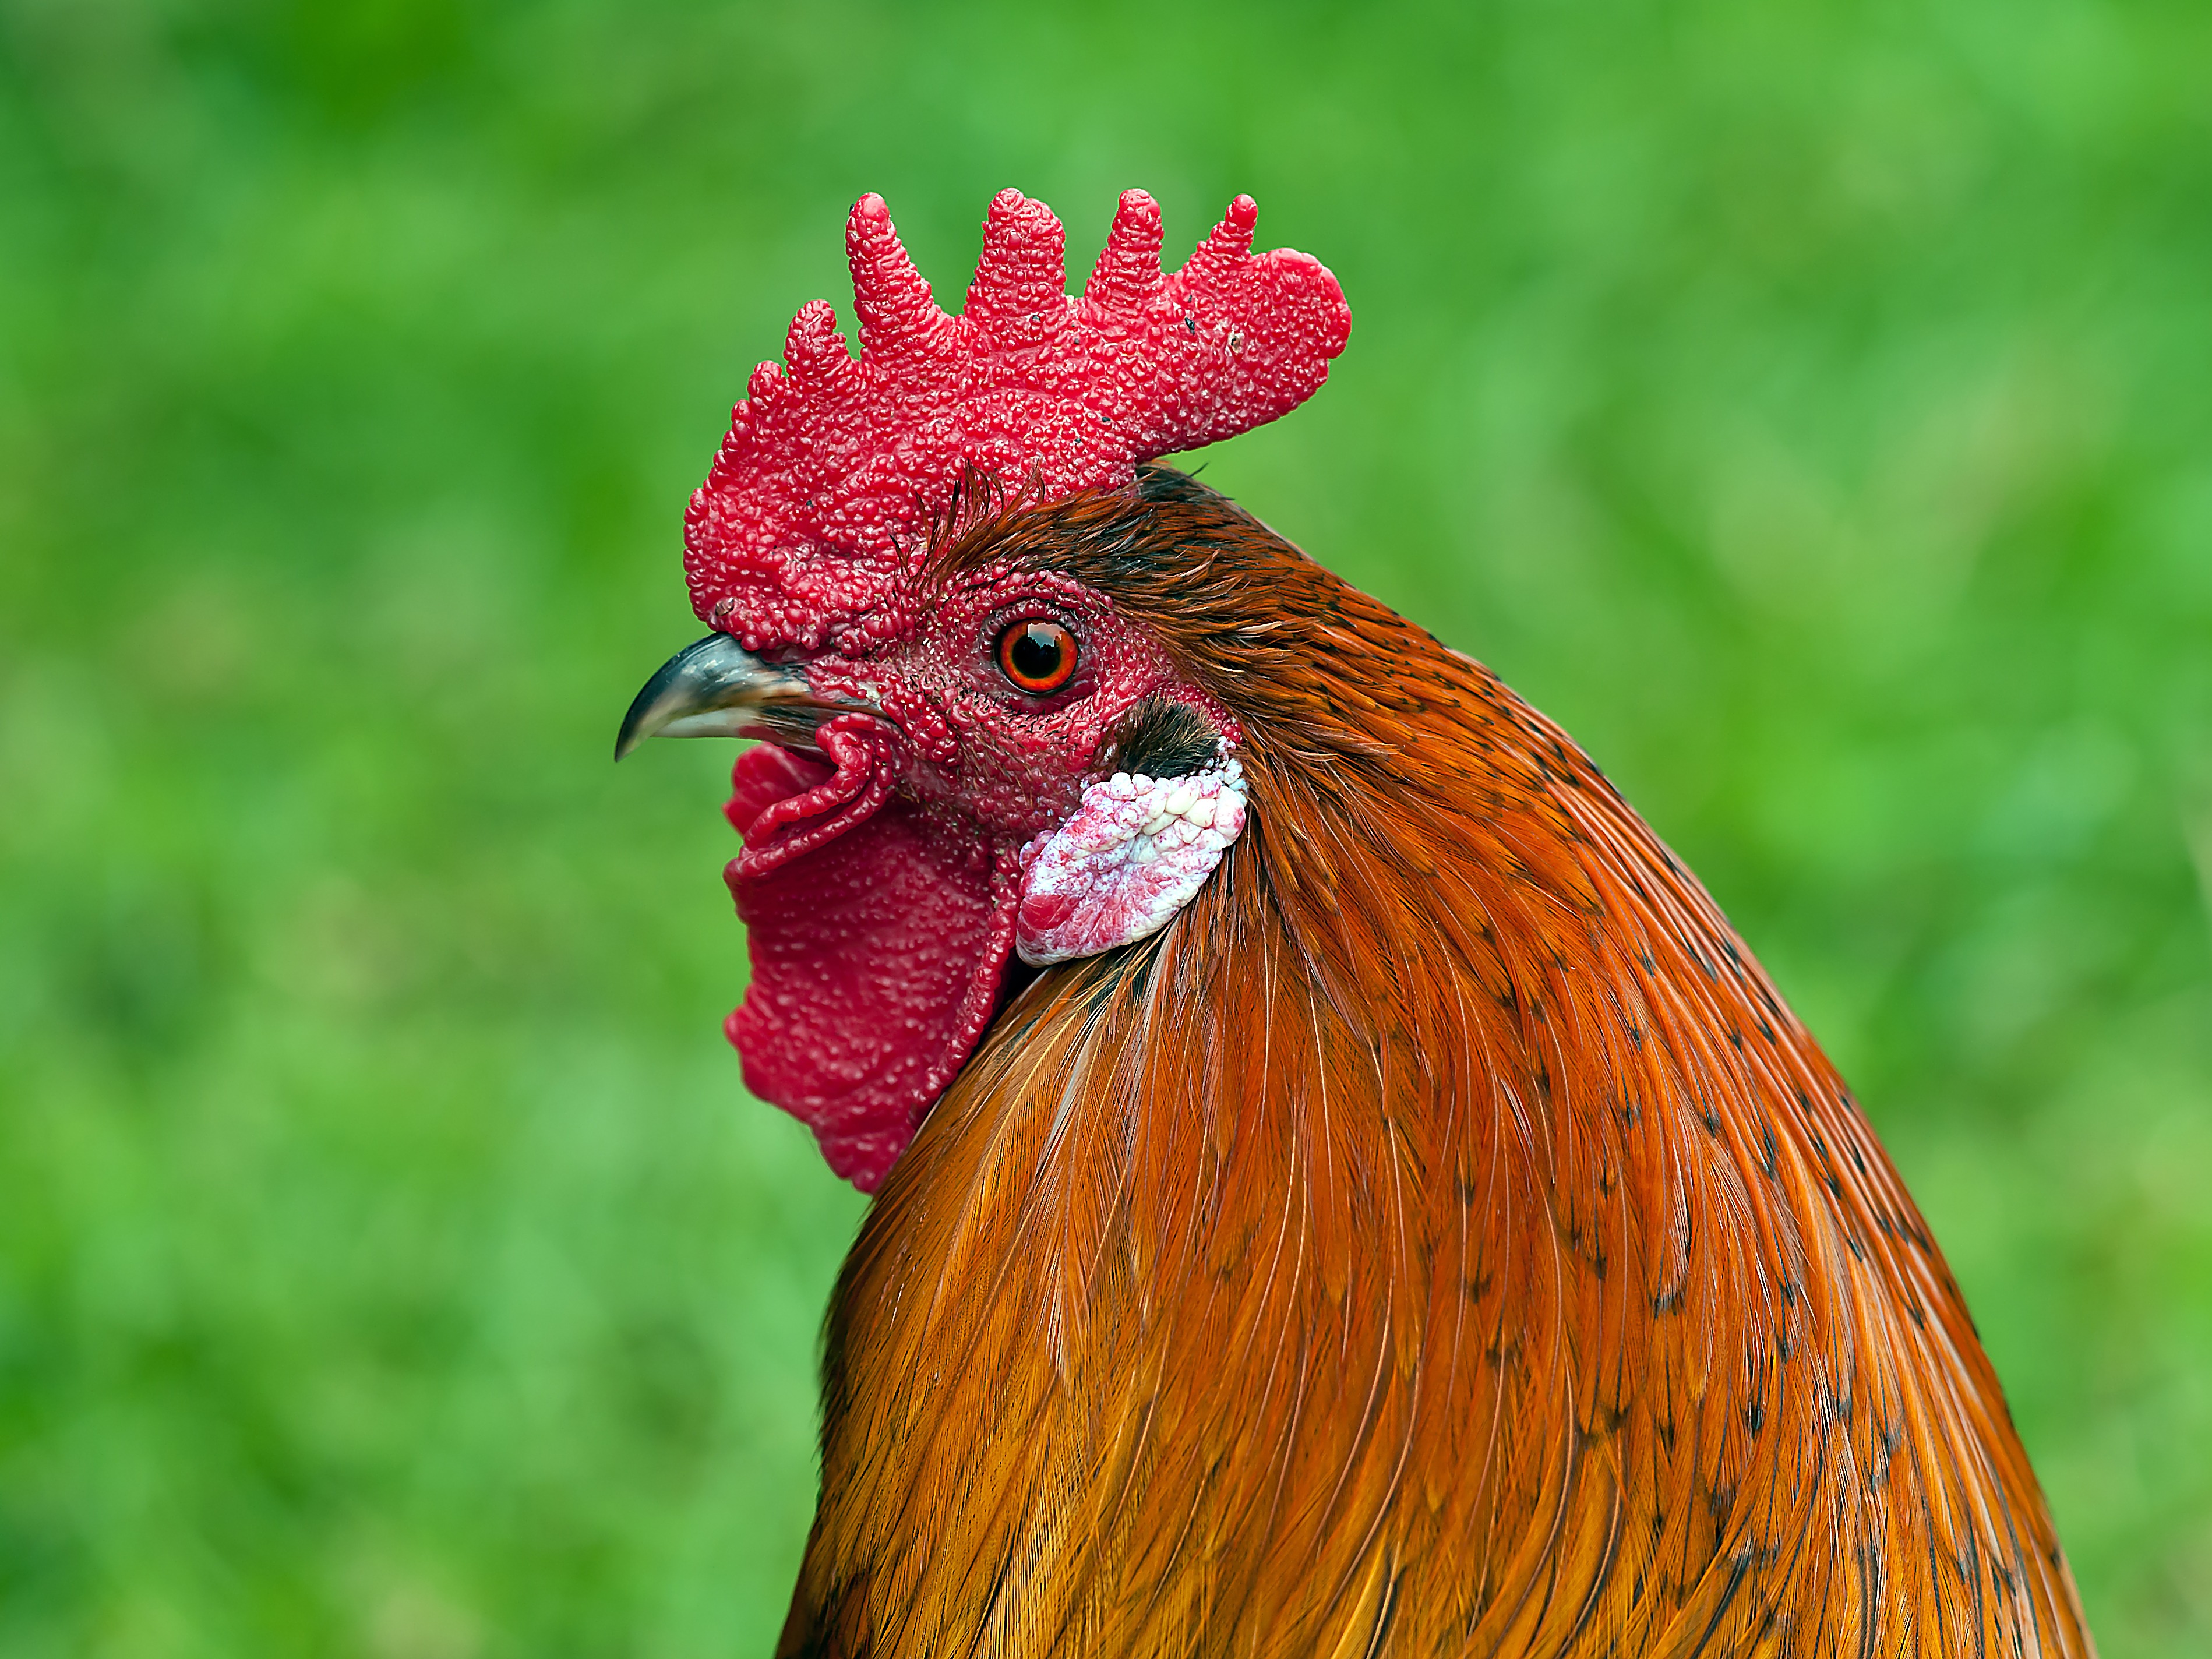
bird, prairie, animal, beak, macro, chicken, fowl, fauna, rooster, poultry, hen, close up, galliformes, vertebrate, phasianidae, comb